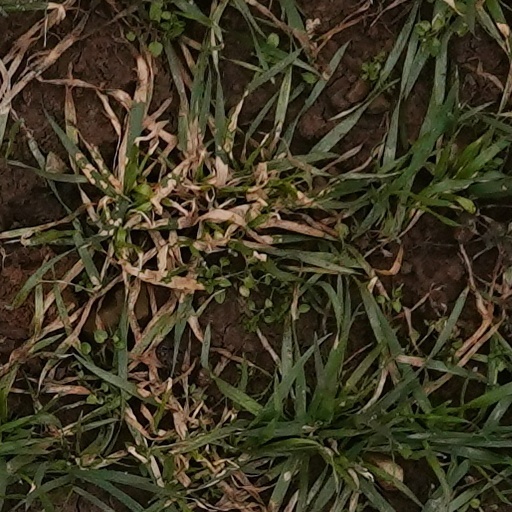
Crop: wheat